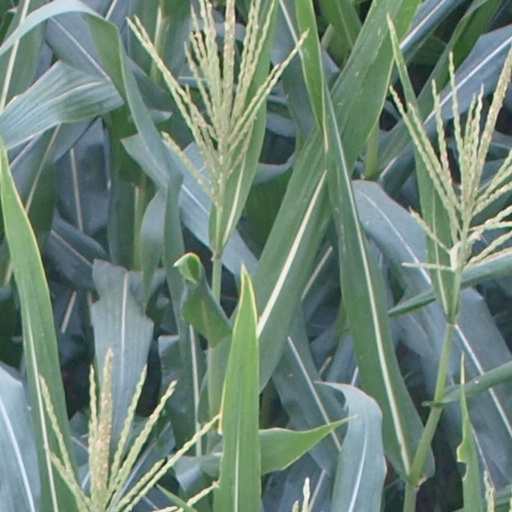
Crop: maize; corn